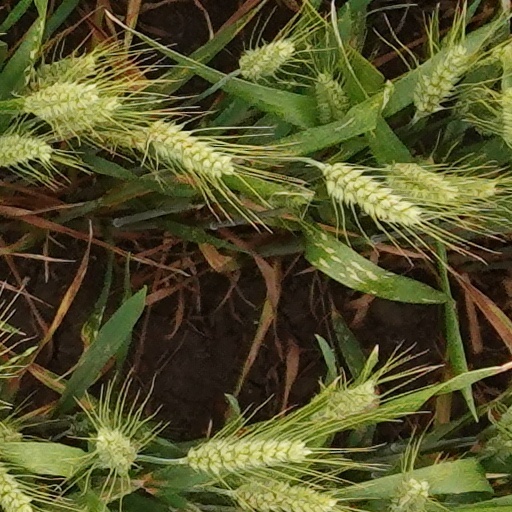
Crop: wheat